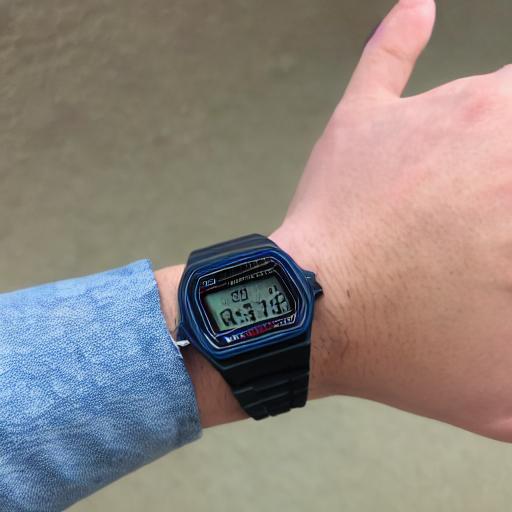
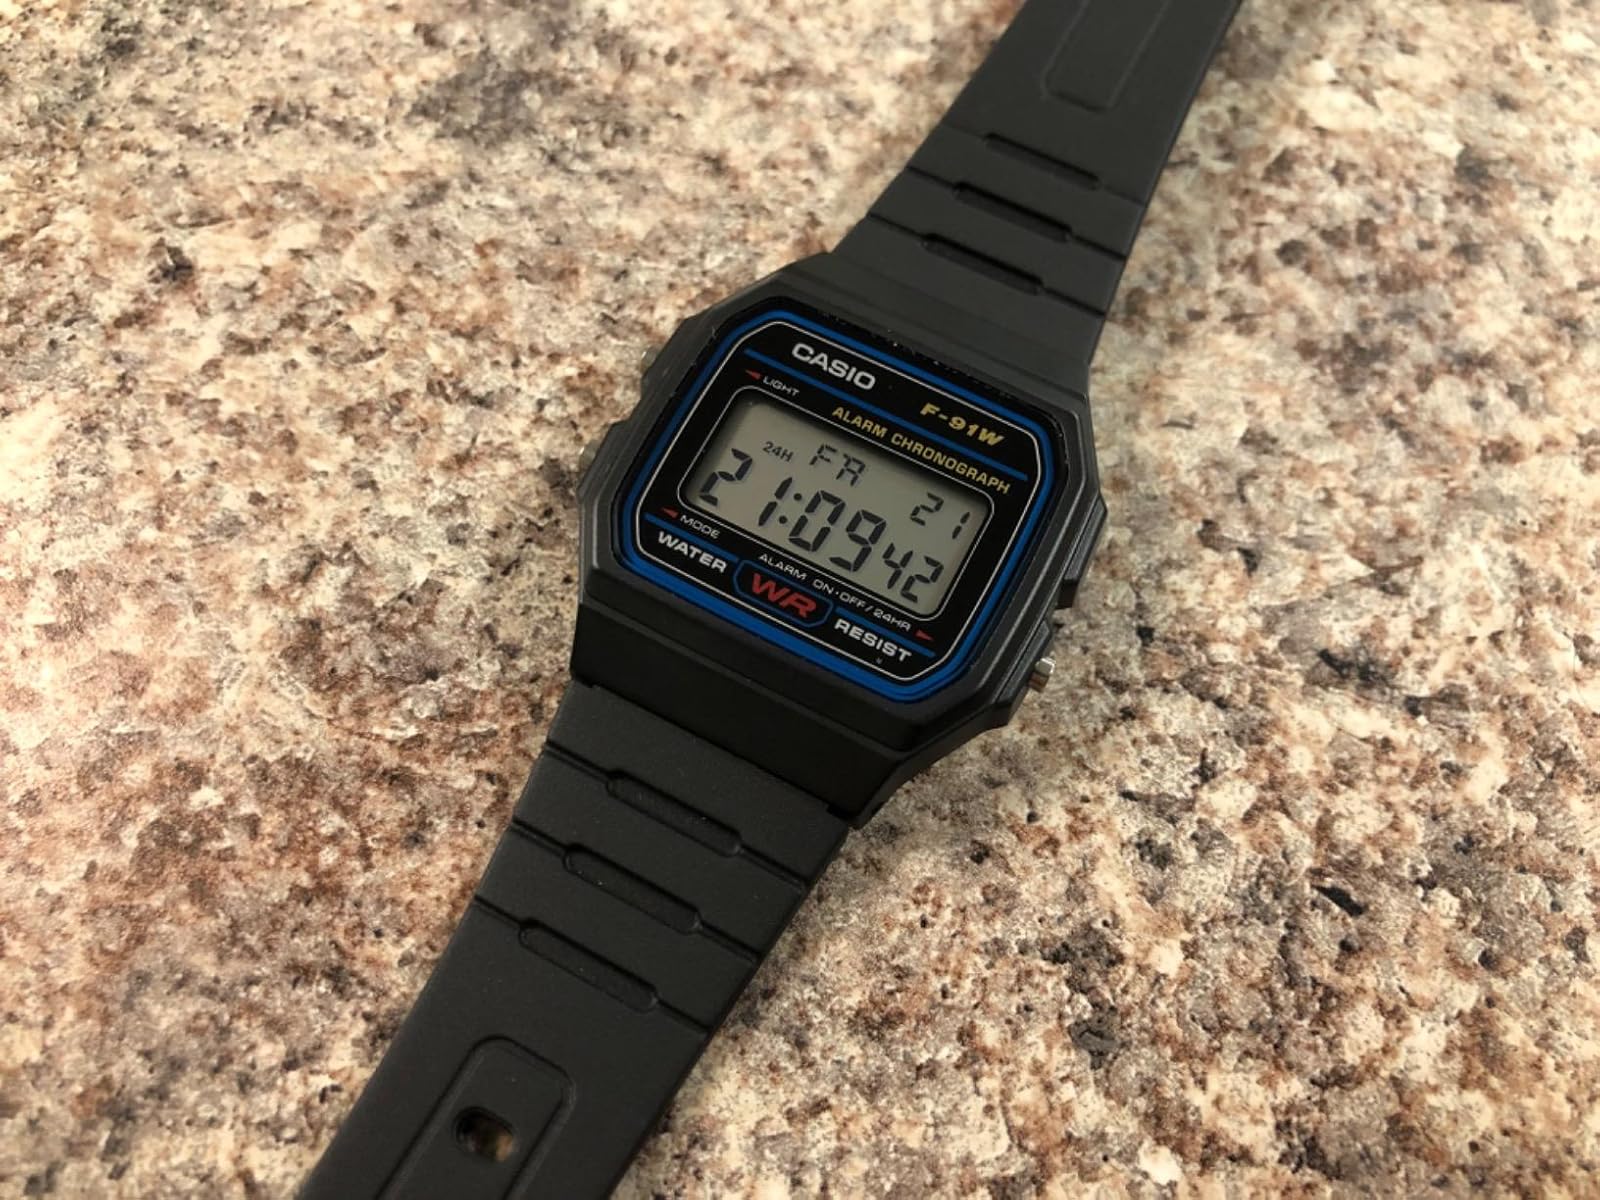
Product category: accessories_watch
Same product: no